Demographics of Croatia

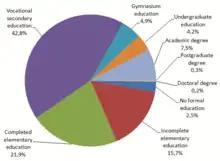
Education completed by population of Croatia (over age of 14) according to 2001 census. The segment achieving academic degrees more than doubled by 2008.

Croatian is the official language of Croatia, and one of 24 official languages of the European Union since 2013. Minority languages are in official use in local government units where more than a third of the population consists of national minorities or where local legislation mandates their use. These languages are Czech, German, Hungarian, Italian, Ruthenian, Serbian, Slovene, and Slovak. Besides these, the following languages are also recognised: Albanian, Bosnian, Bulgarian, German, Hebrew, Macedonian, Montenegrin, Polish, Romanian, Romani, Russian, Rusyn, Slovenian, Turkish and Ukrainian. According to the 2021 Census, 95.25% of citizens of Croatia declared Croatian as their native language, 1.16% declared Serbian as their native language, while no other language is represented in Croatia by more than 0.5% of native speakers among the population of Croatia.